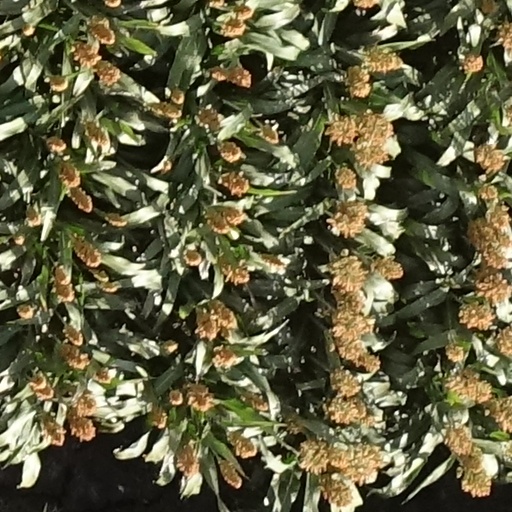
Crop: sorghum